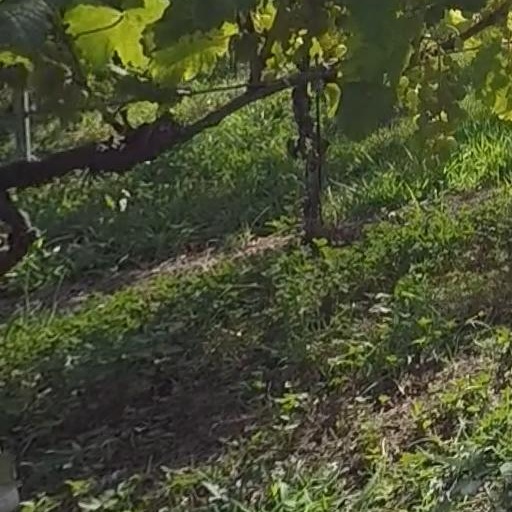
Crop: grape